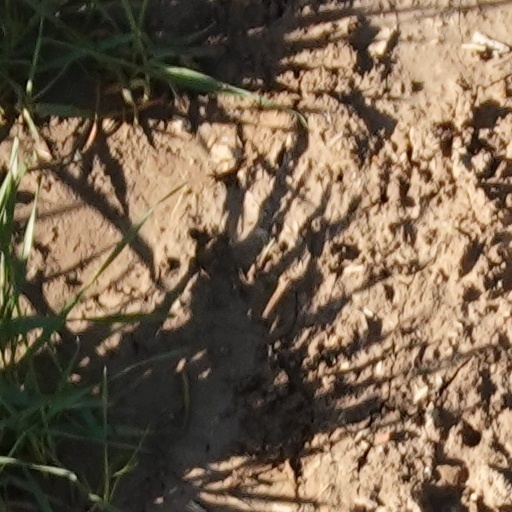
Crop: wheat